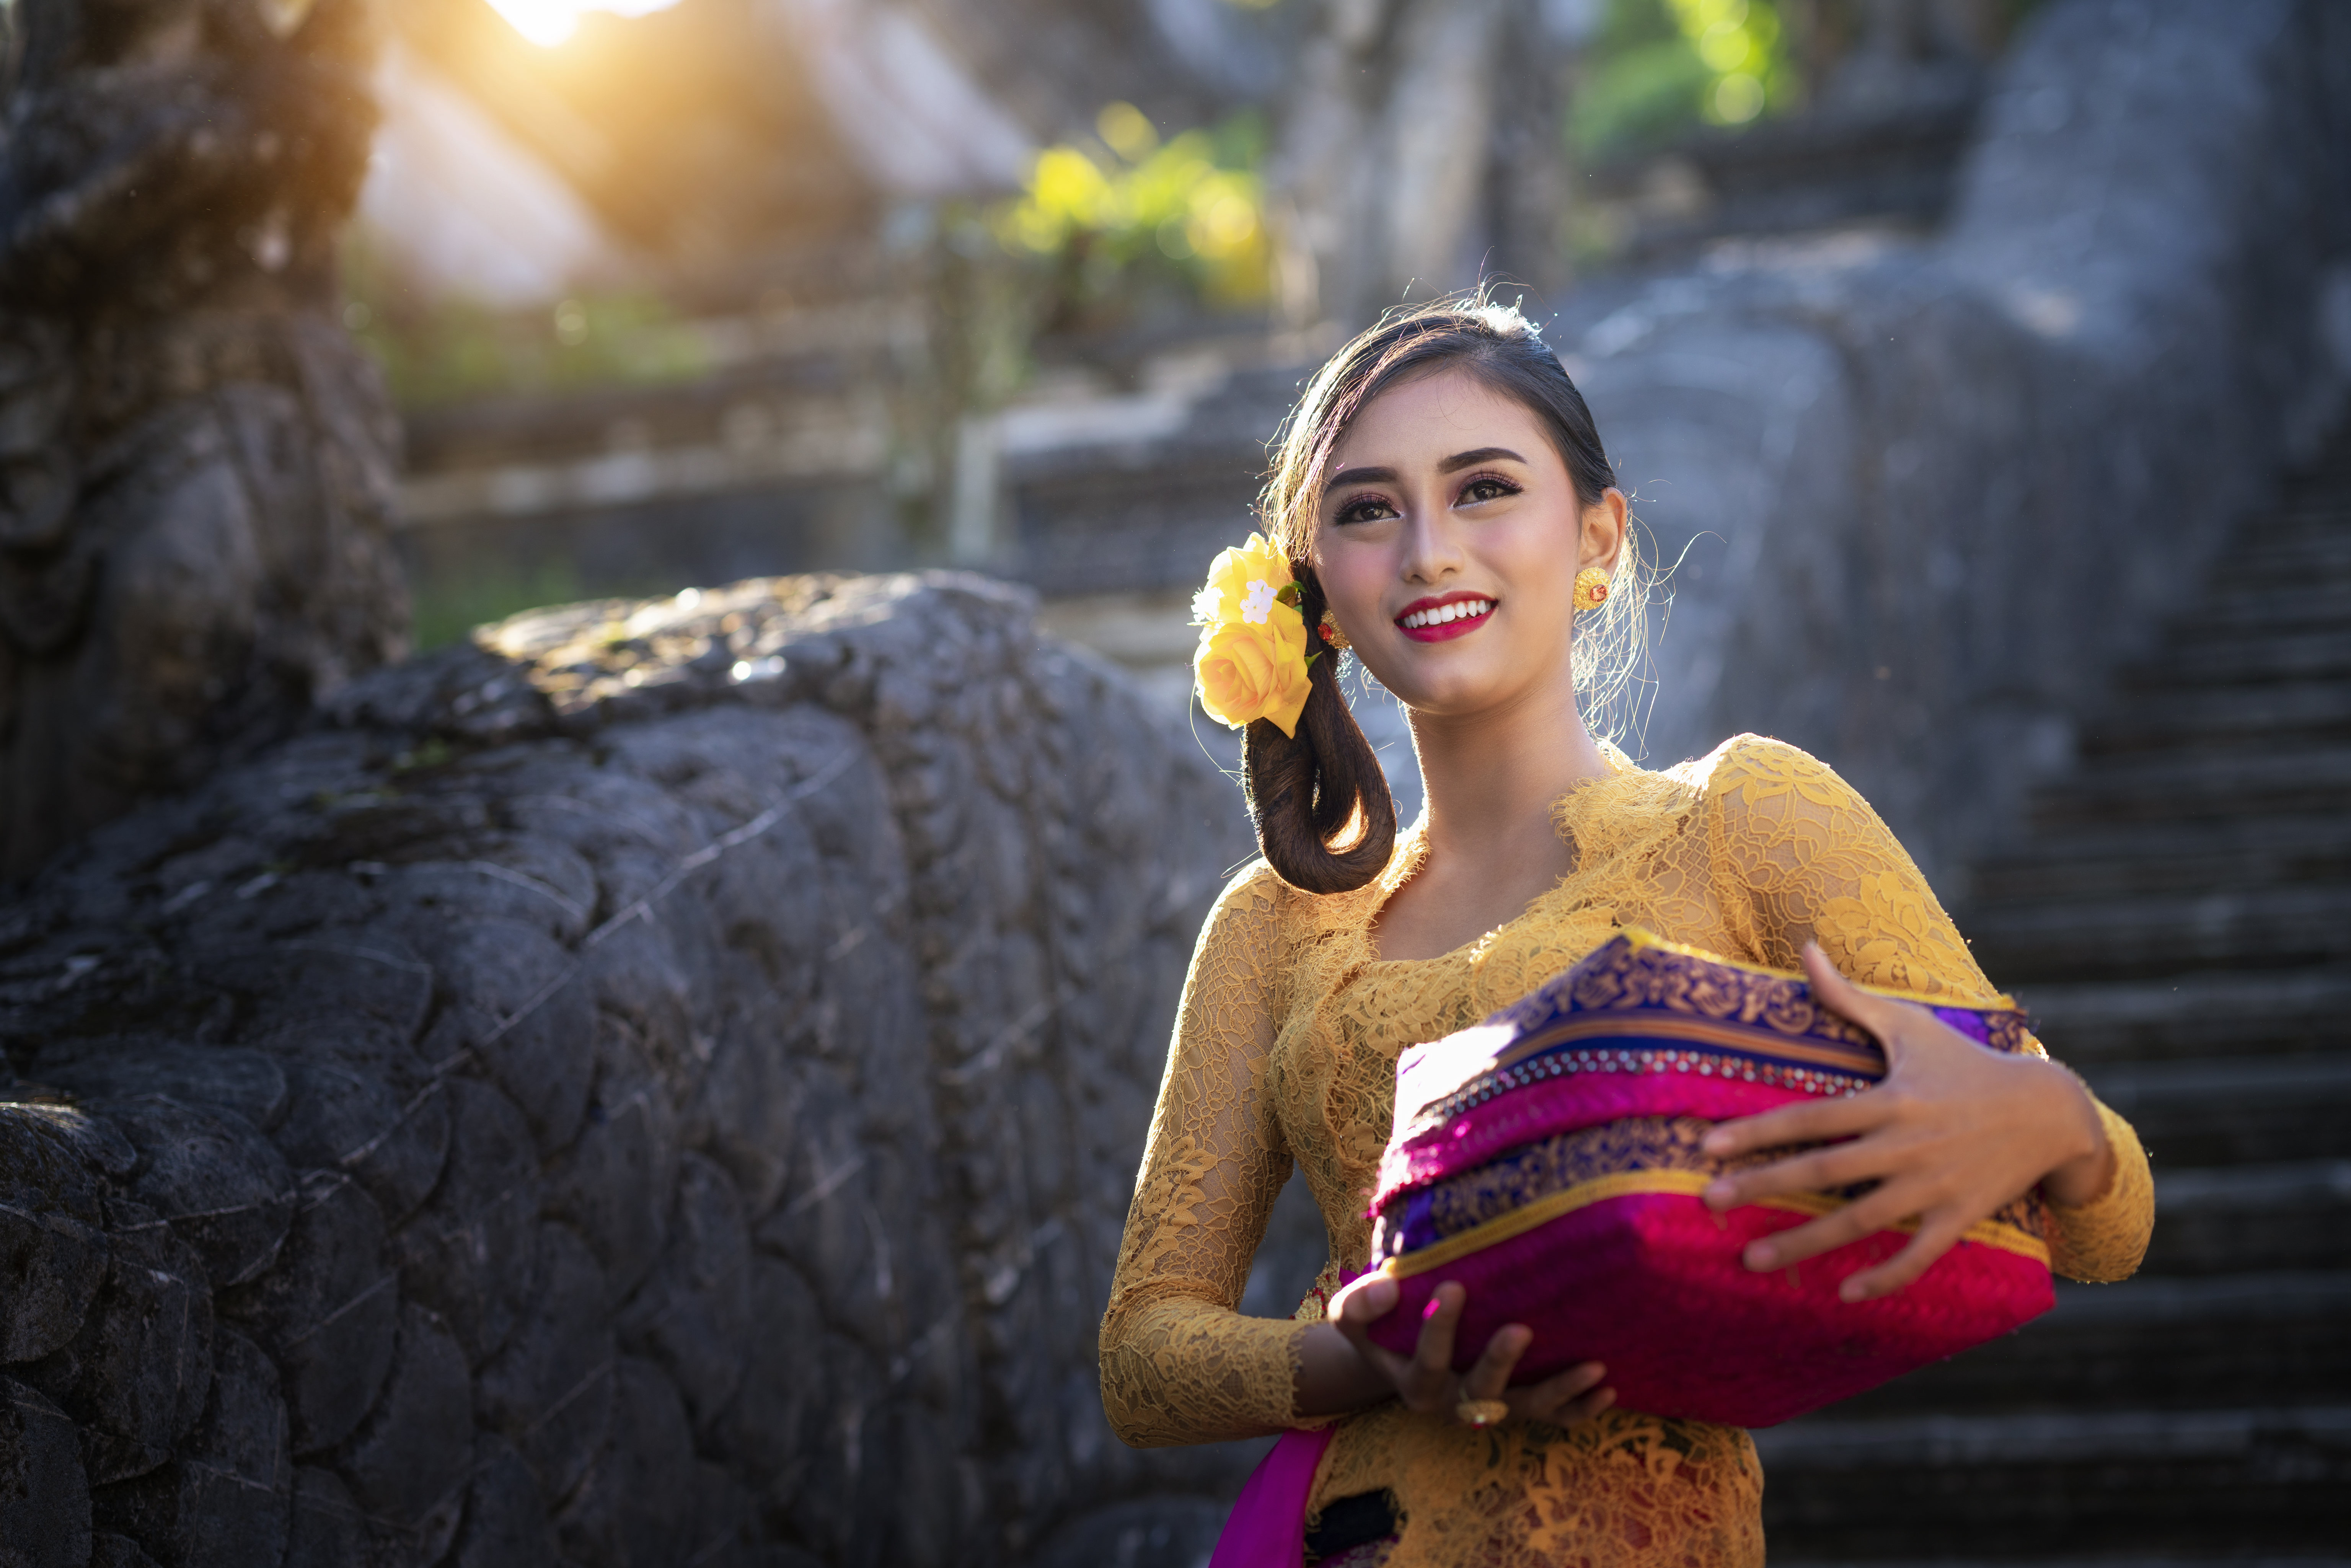
girl, woman, wallpaper, sexy, body, beauty, stairs, People in nature, trunk, glove, long hair, earrings, portrait photography, ball, baseball glove, makeover, lens flare